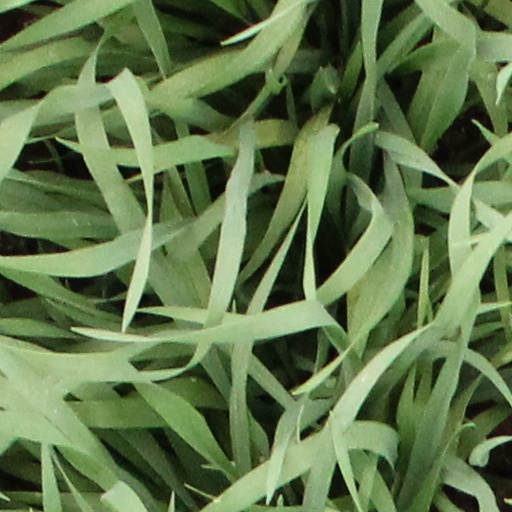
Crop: wheat